Case Western Reserve University School of Medicine

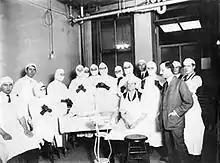
John Macleod, 1923 Nobel Prize winner for discovering insulin and Western Reserve University Professor of Physiology, teaching class.

During 2007, the economic impact of the School of Medicine and its affiliates on the State of Ohio equaled $5.82 billion and accounted for more than 65,000 Ohio jobs.